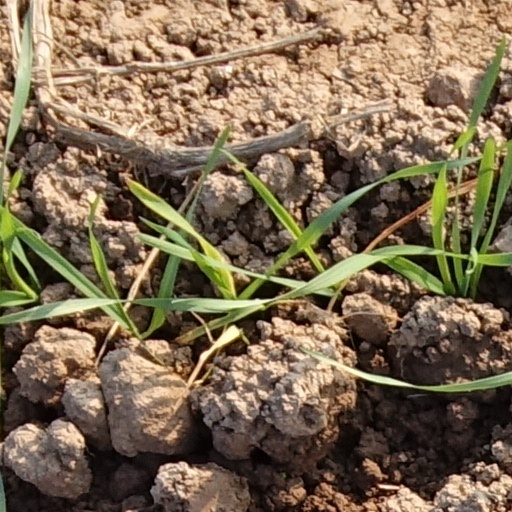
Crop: wheat